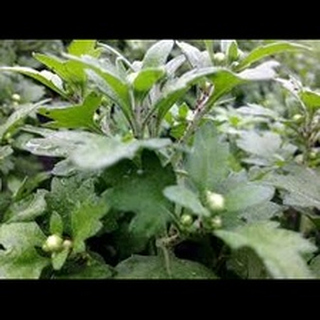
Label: wheat_aphid